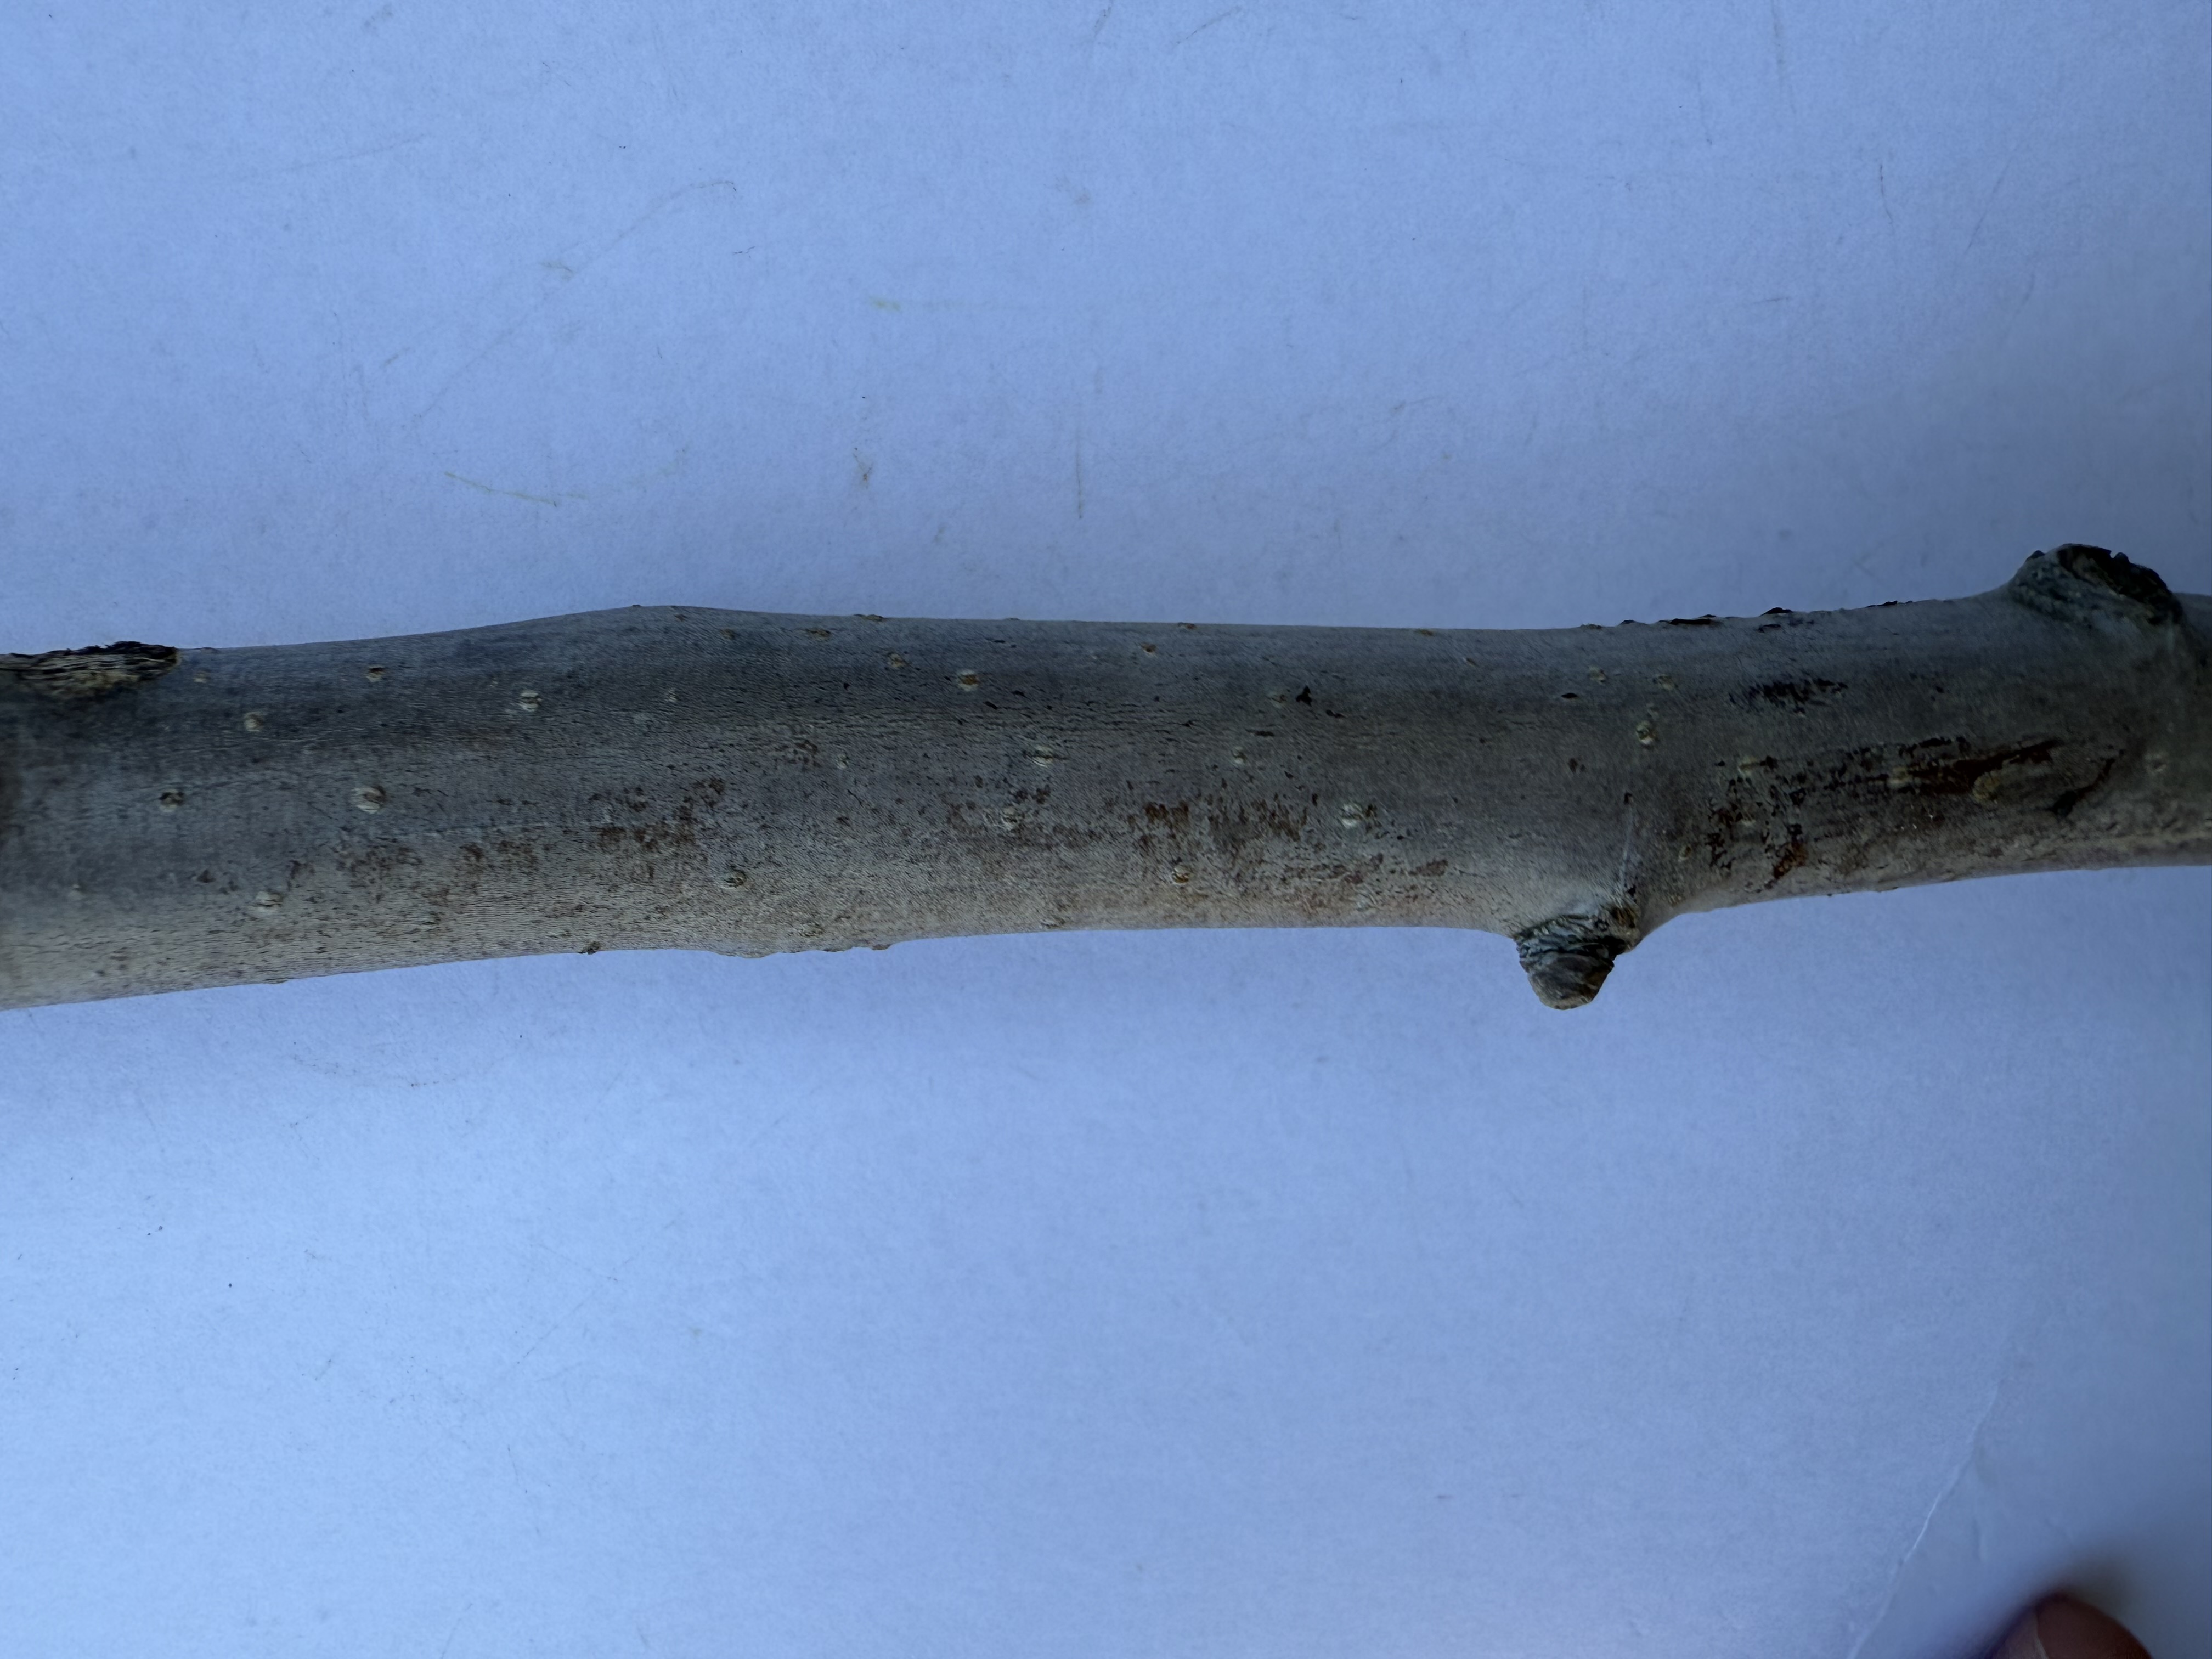
Variety: Margarita Marilla Pear